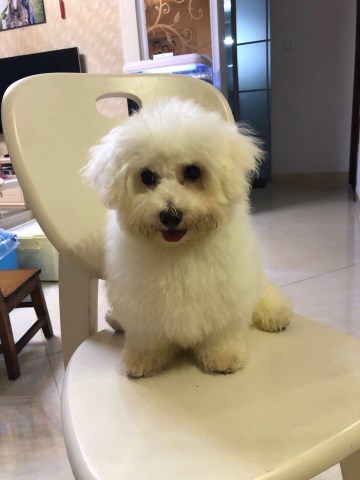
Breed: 3083-n000117-Bichon_Frise